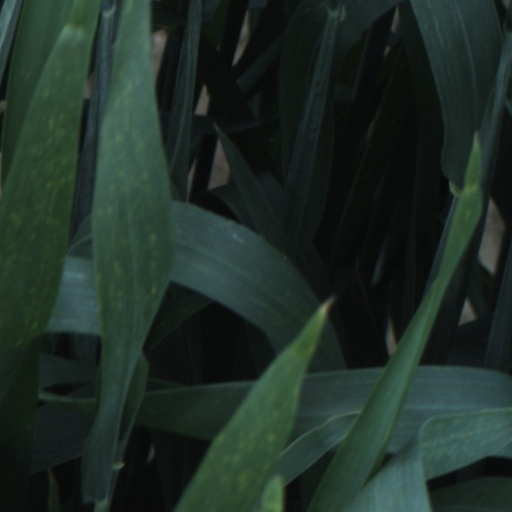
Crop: wheat